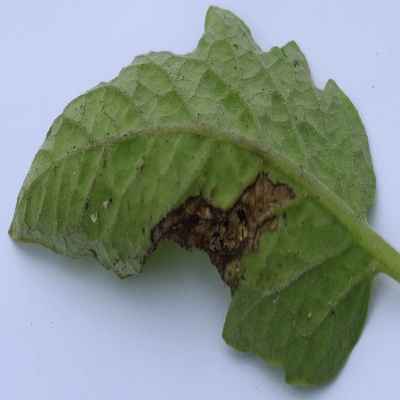
Crop: Tomato
Condition: septoria leaf spot